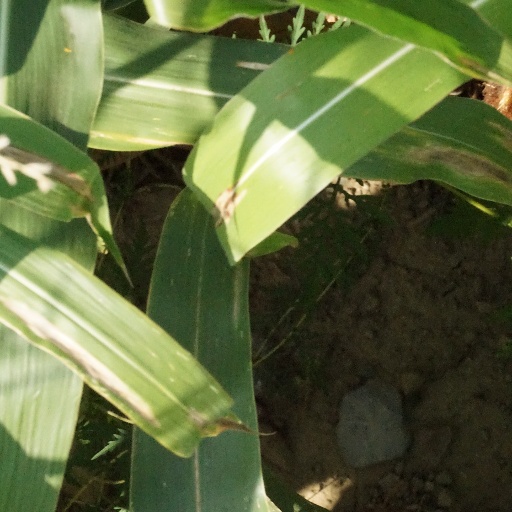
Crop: maize; corn